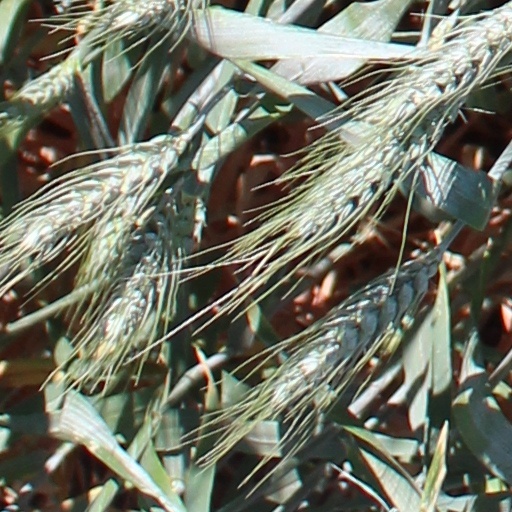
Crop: wheat